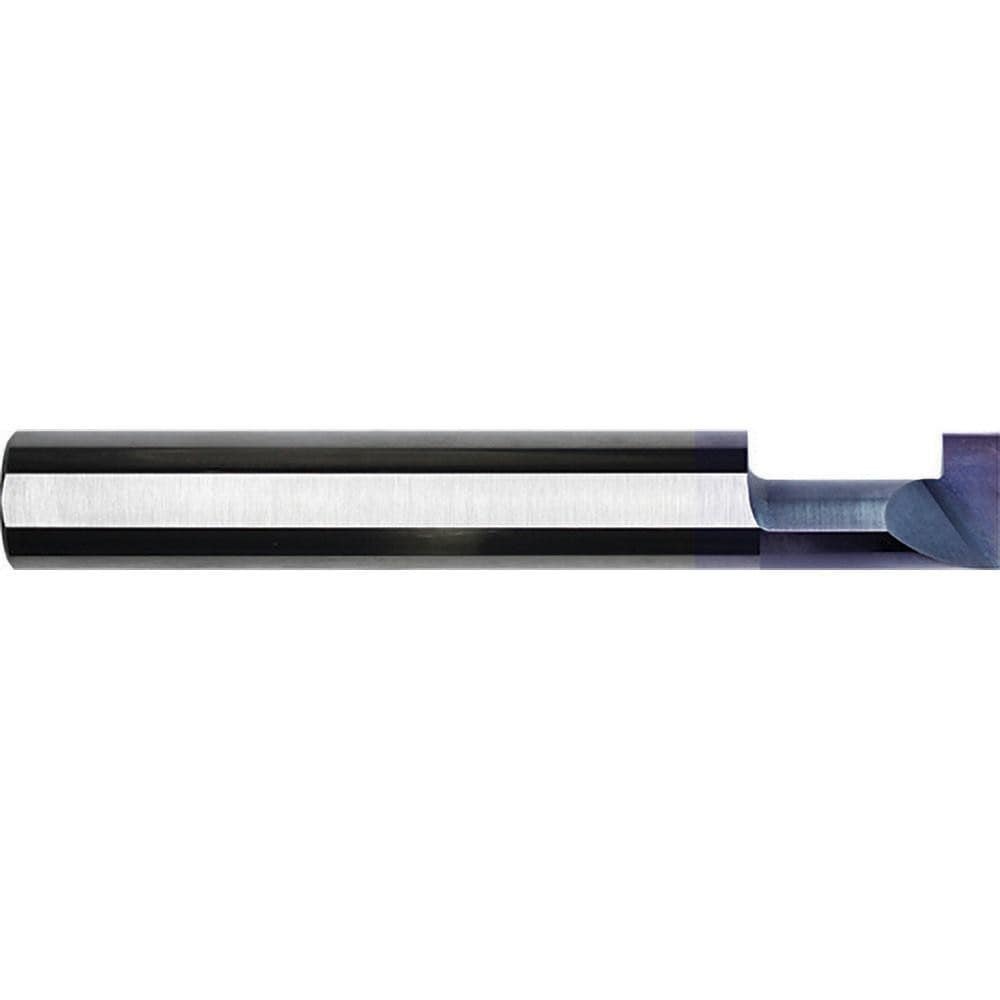
Grooving Tool: Interior, Right Hand
Item #: 13912118 Brand: Internal Tool Model #: 22-1190 Product Specifications Grooving Tool Type Retaining Ring Cutting Direction Right Hand Minimum Hole Diameter (Decimal Inch) 0.2500 Groove Width (Decimal Inch) 0.0950 Shank Diameter (Inch) 1/4 Overall Length (Decimal Inch) 3.0000 Maximum Hole Depth (Decimal Inch) 0.5000 Projection (Decimal Inch) 0.5000 Material Solid Carbide Interior/Exterior Interior Undercut No Material Grade Micrograin Maximum Hole Depth (Inch) 1/2 Shank Length (Decimal Inch) 2.0000 Overall Length (Inch) 2-1/2 Tool Bit Adjusting Screw No Manufacturer's Part Number 22-1190 UNSPSC Code 23241600
Brand: Internal Tool
Category: Hardware > Tools > Masonry Tools > Masonry Edgers & Groovers > Groovers